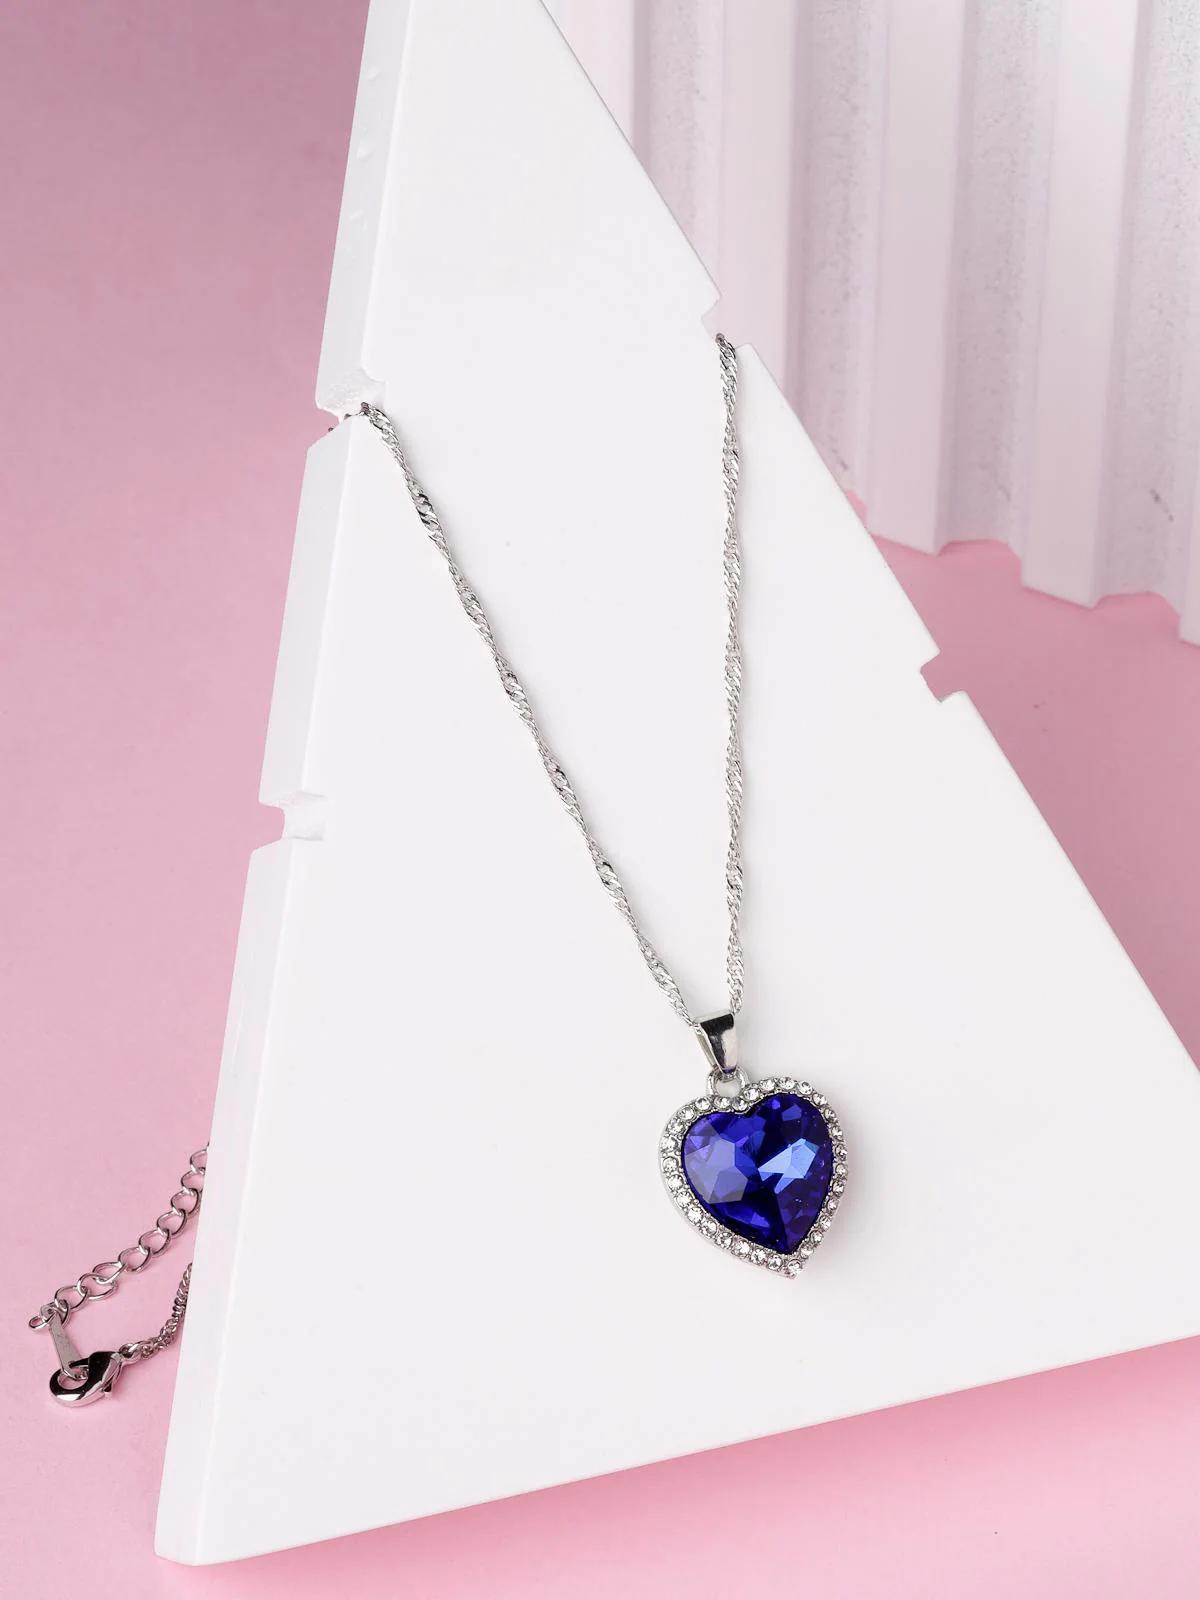
Scintillare by Sukkhi Modern Blue Titanic Valentine Heart Crystals With Rhodium Plated Silver Pendant With Chain for Women & Girls | Valentine Day Gifts Collection|P106599
Type: Necklaces & Pendants
Brand: Scintillare by Sukkhi
Price: Rs. 283
 Dive into the essence of love with the Modern Blue Titanic Valentine Heart Pendant Necklace by Scintillare by Sukkhi. Embellished with enchanting blue crystals and plated in rhodium silver, this pendant radiates contemporary elegance. Paired with a delicate chain, it becomes a stunning Valentine's Day gift for women and girls who appreciate modern romance. Celebrate the season of love with this chic accessory, a standout piece in the Valentine Day Gifts Collection.Disclaimer:There may be slight variation in shade and colour due to photographic effects and monitor settings
Included: 1 Pendant & 1 Chain